Christmas tree

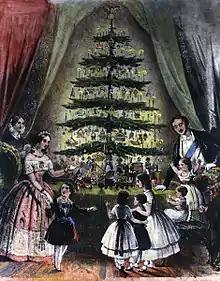
An engraving published in the 1840s of Queen Victoria and Prince Albert created a craze for Christmas trees.

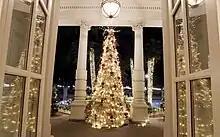
Decorated Chichilaki at the Orbeliani Palace

Christmas in Italy begins on 8 December with the Feast of the Immaculate Conception, the day on which traditionally Christmas trees are erected, and ends on 6 January of the following year with Epiphany.